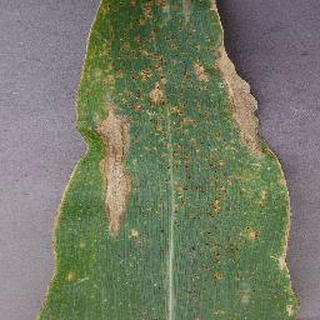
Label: corn_northern_leaf_blight